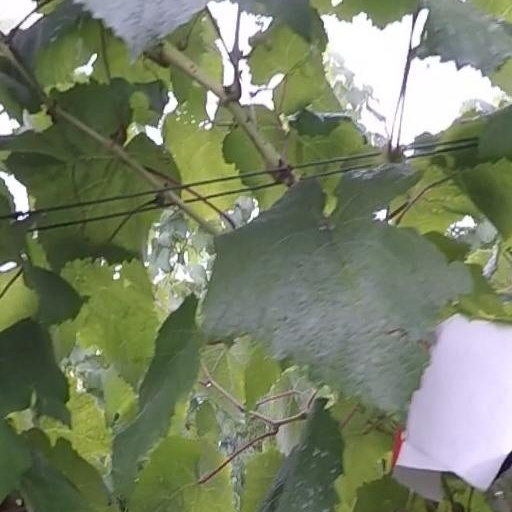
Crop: grape